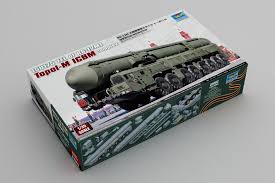
Label: Air Defense